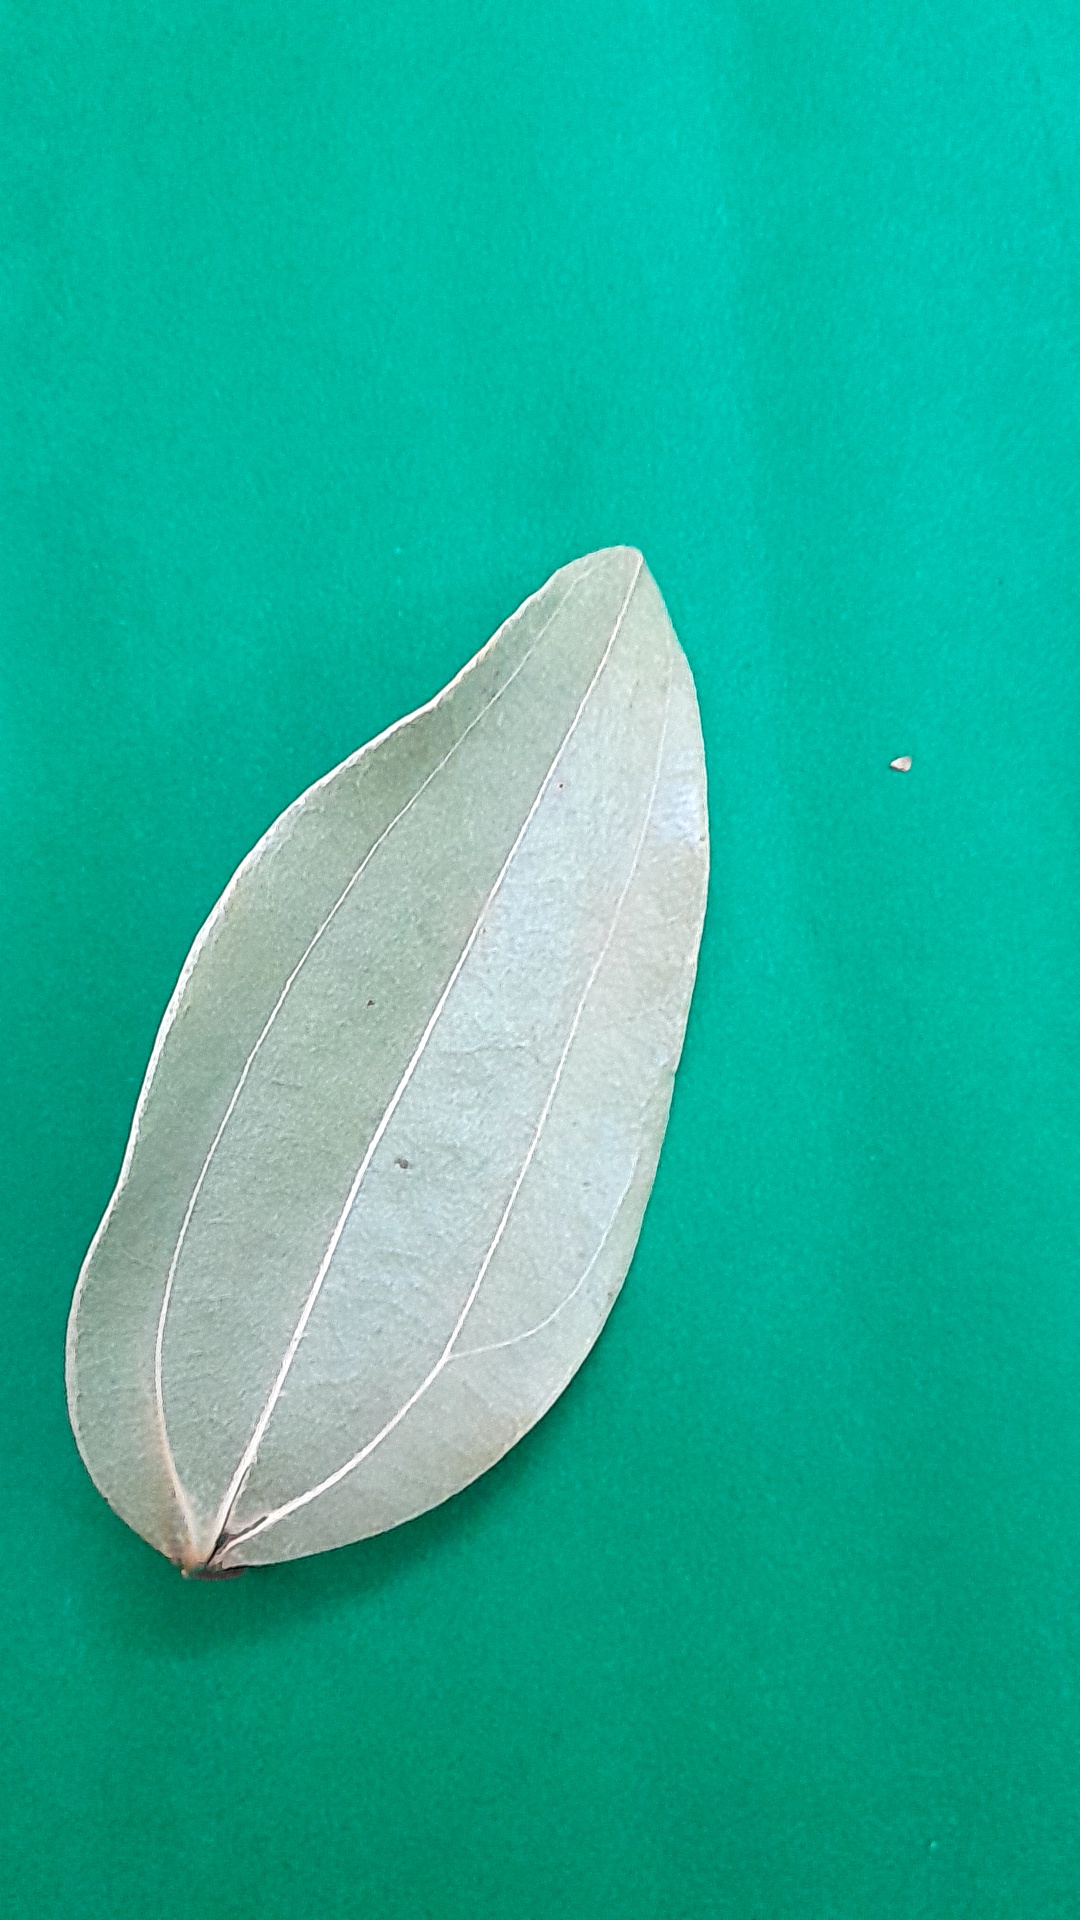
Label: Dry Leaf